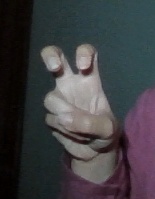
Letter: toot